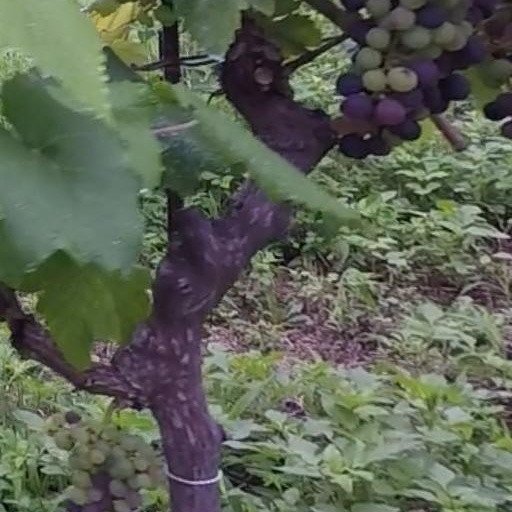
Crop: grape